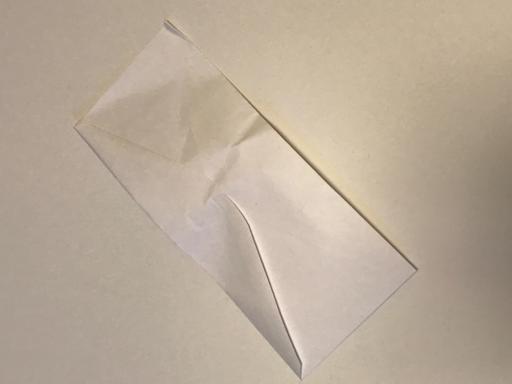
Waste category: paper